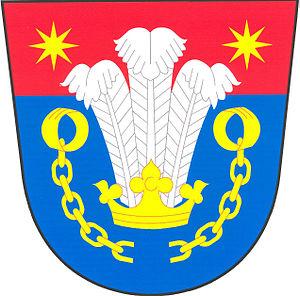
Tuřany est une commune du district de Kladno, dans la région de Bohême-Centrale, en République tchèque. Sa population s'élevait à 615 habitants en 2020.